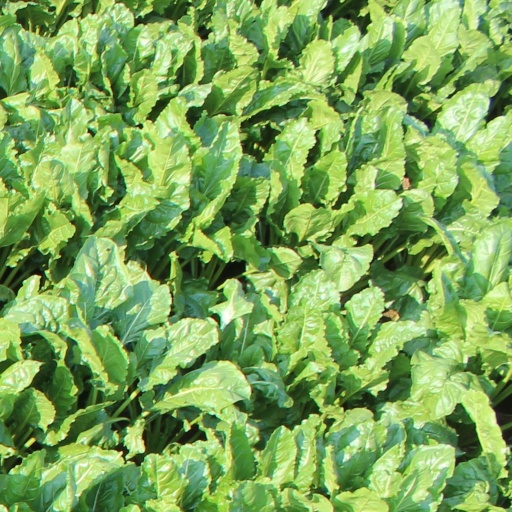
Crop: sugar beet